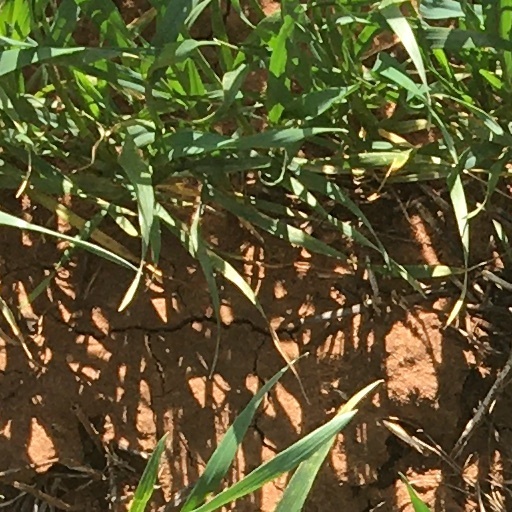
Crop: wheat